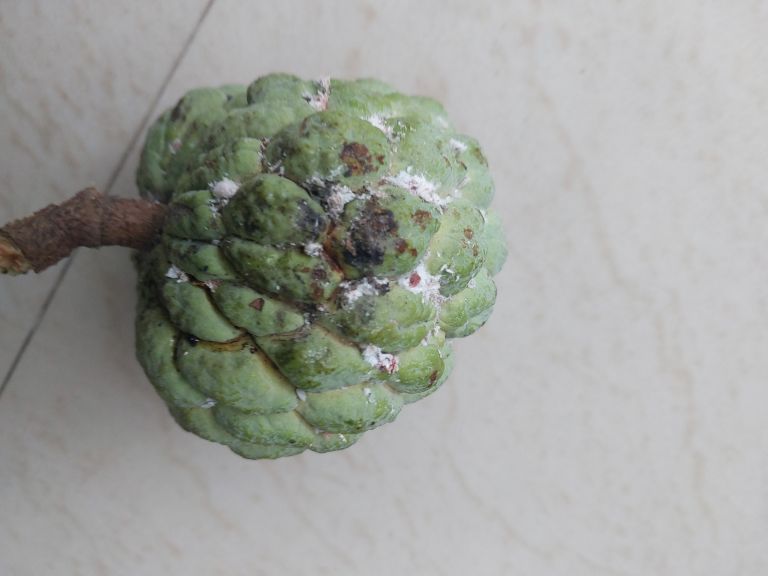
Disease label: Leaf spot on fruit